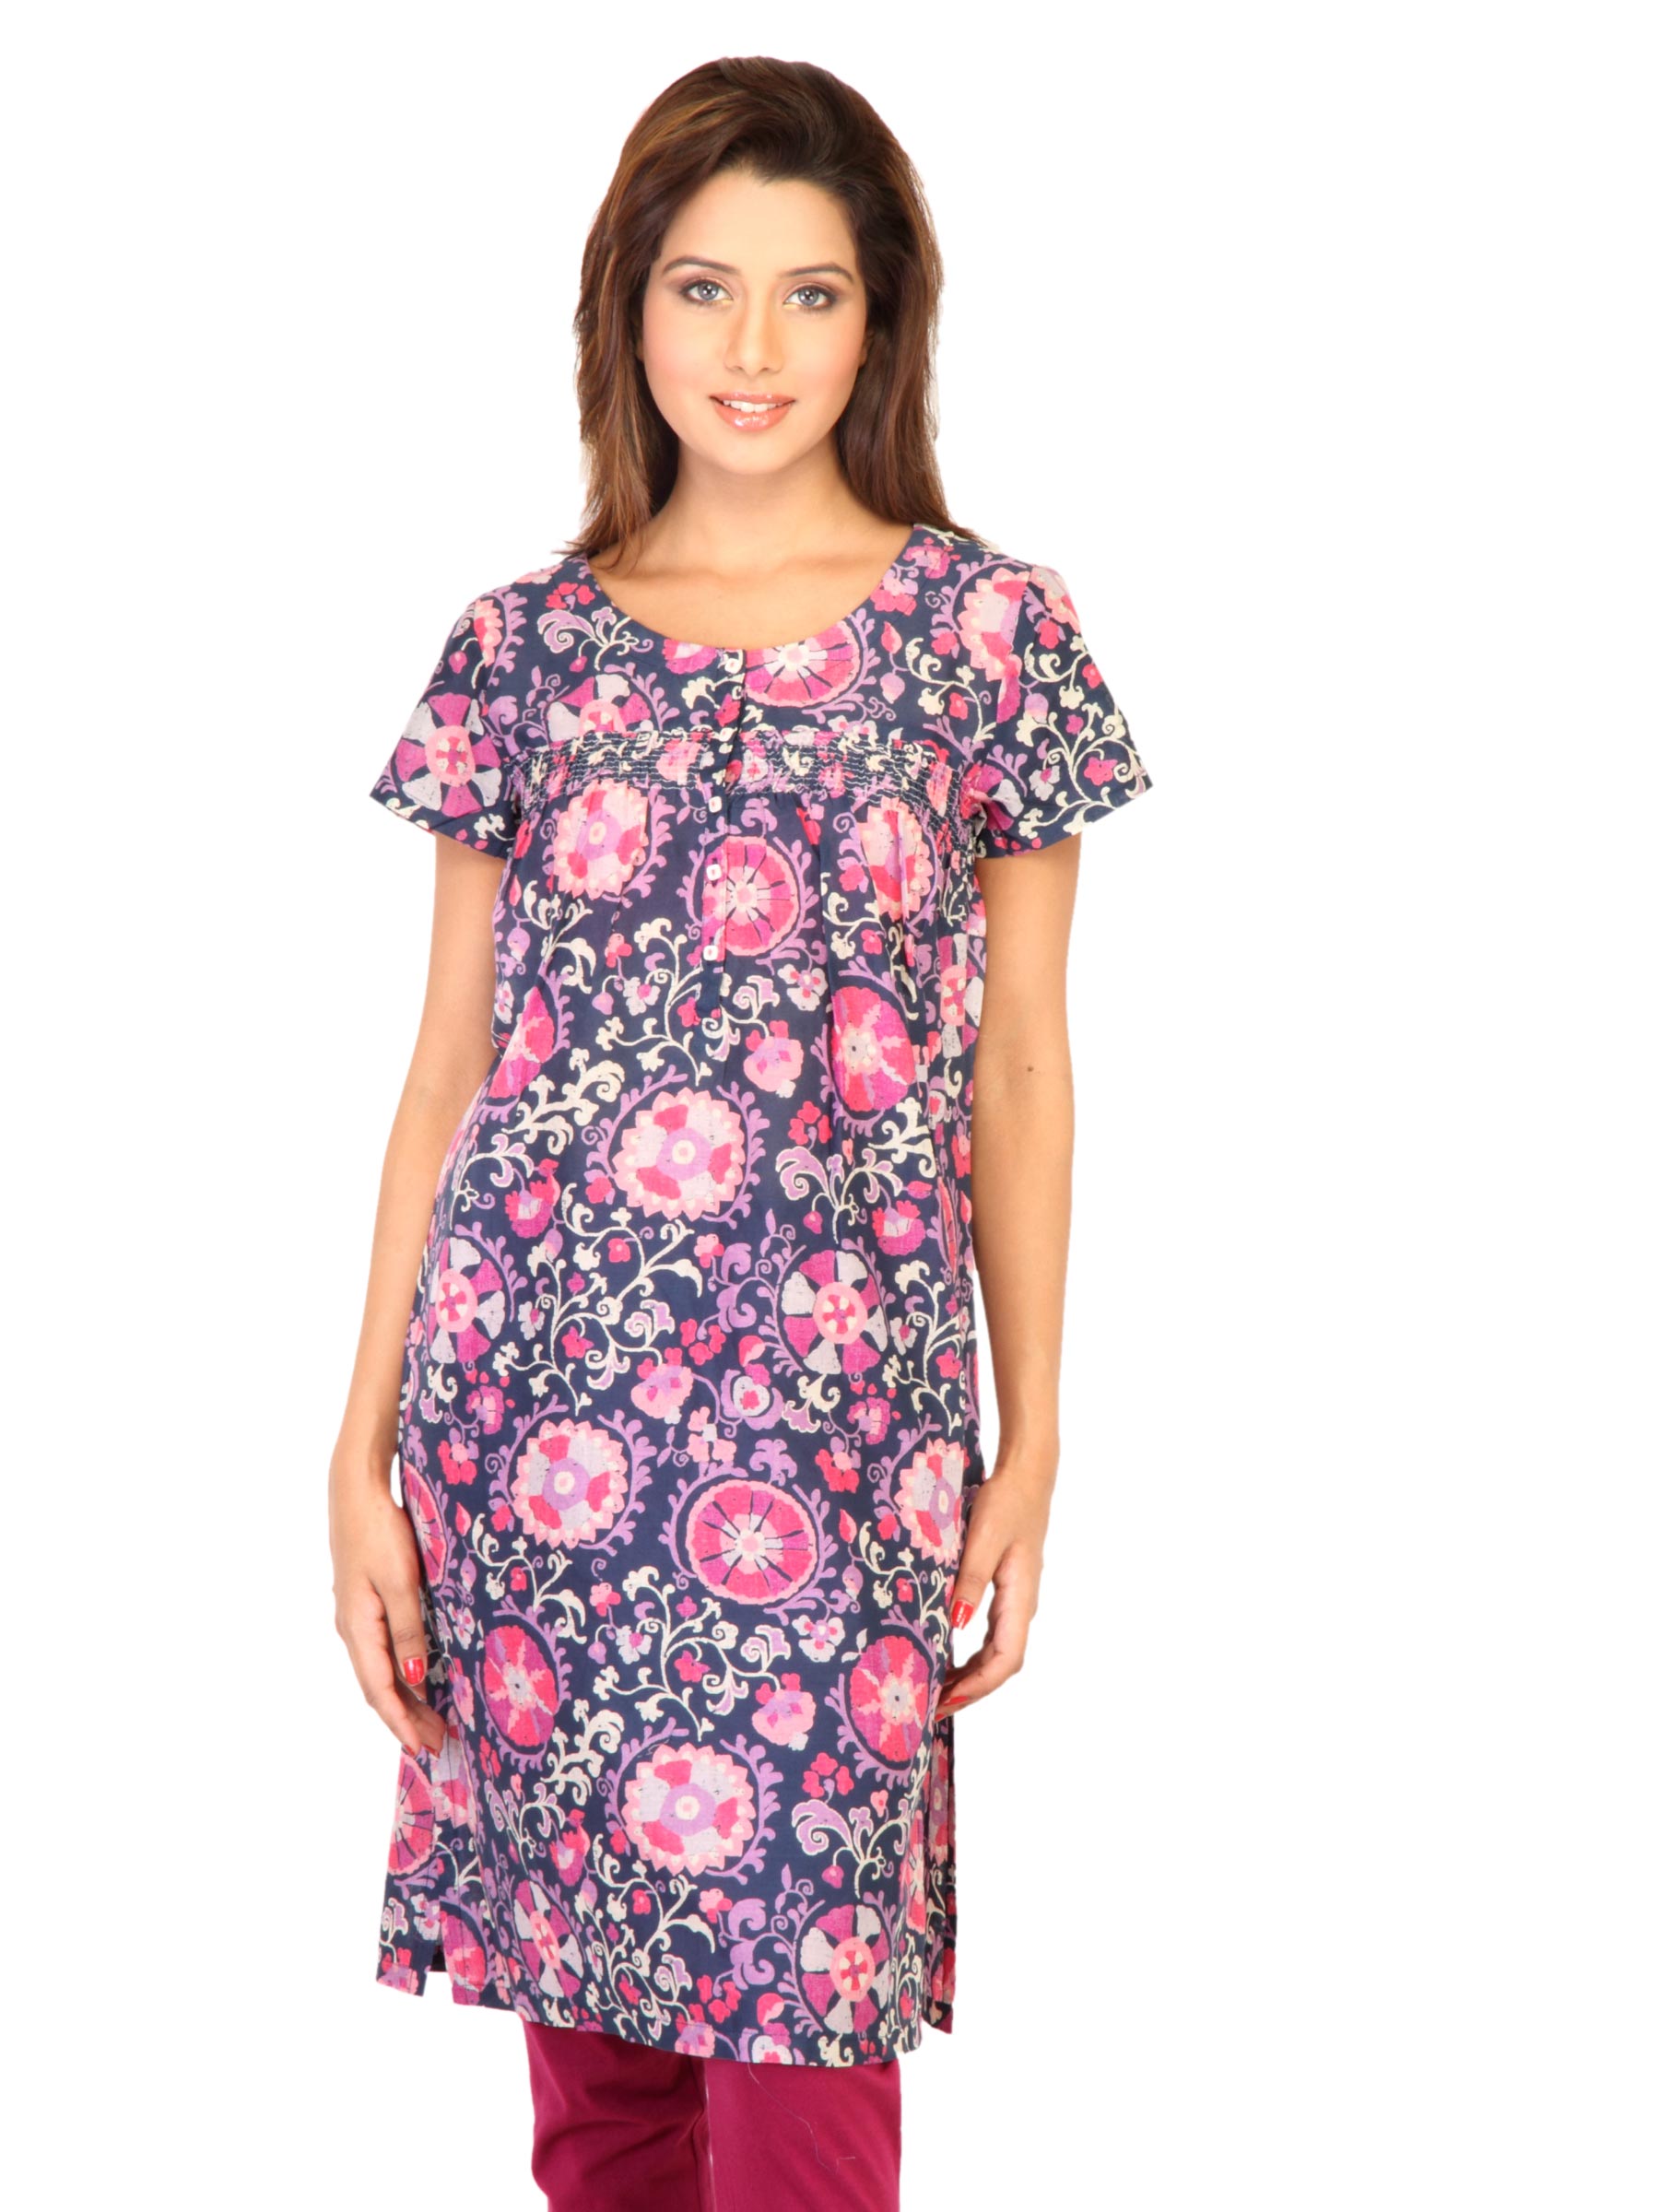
W Women Printed Navy Blue Kurtas
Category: Apparel / Topwear / Kurtas
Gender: Women
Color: Navy Blue
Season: Fall 2011
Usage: Ethnic